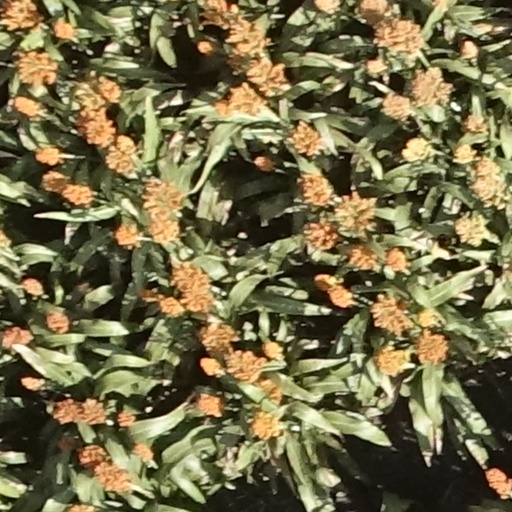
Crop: sorghum